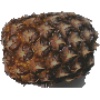
Label: Pineapple 1